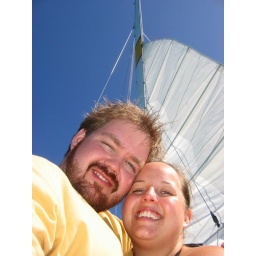
Fun sail boat circumnavigation around Antigua